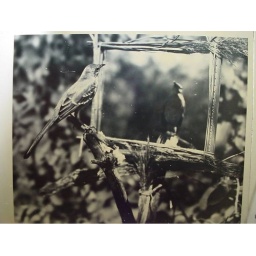
magic lantern slide of bird watching reflection in mirror